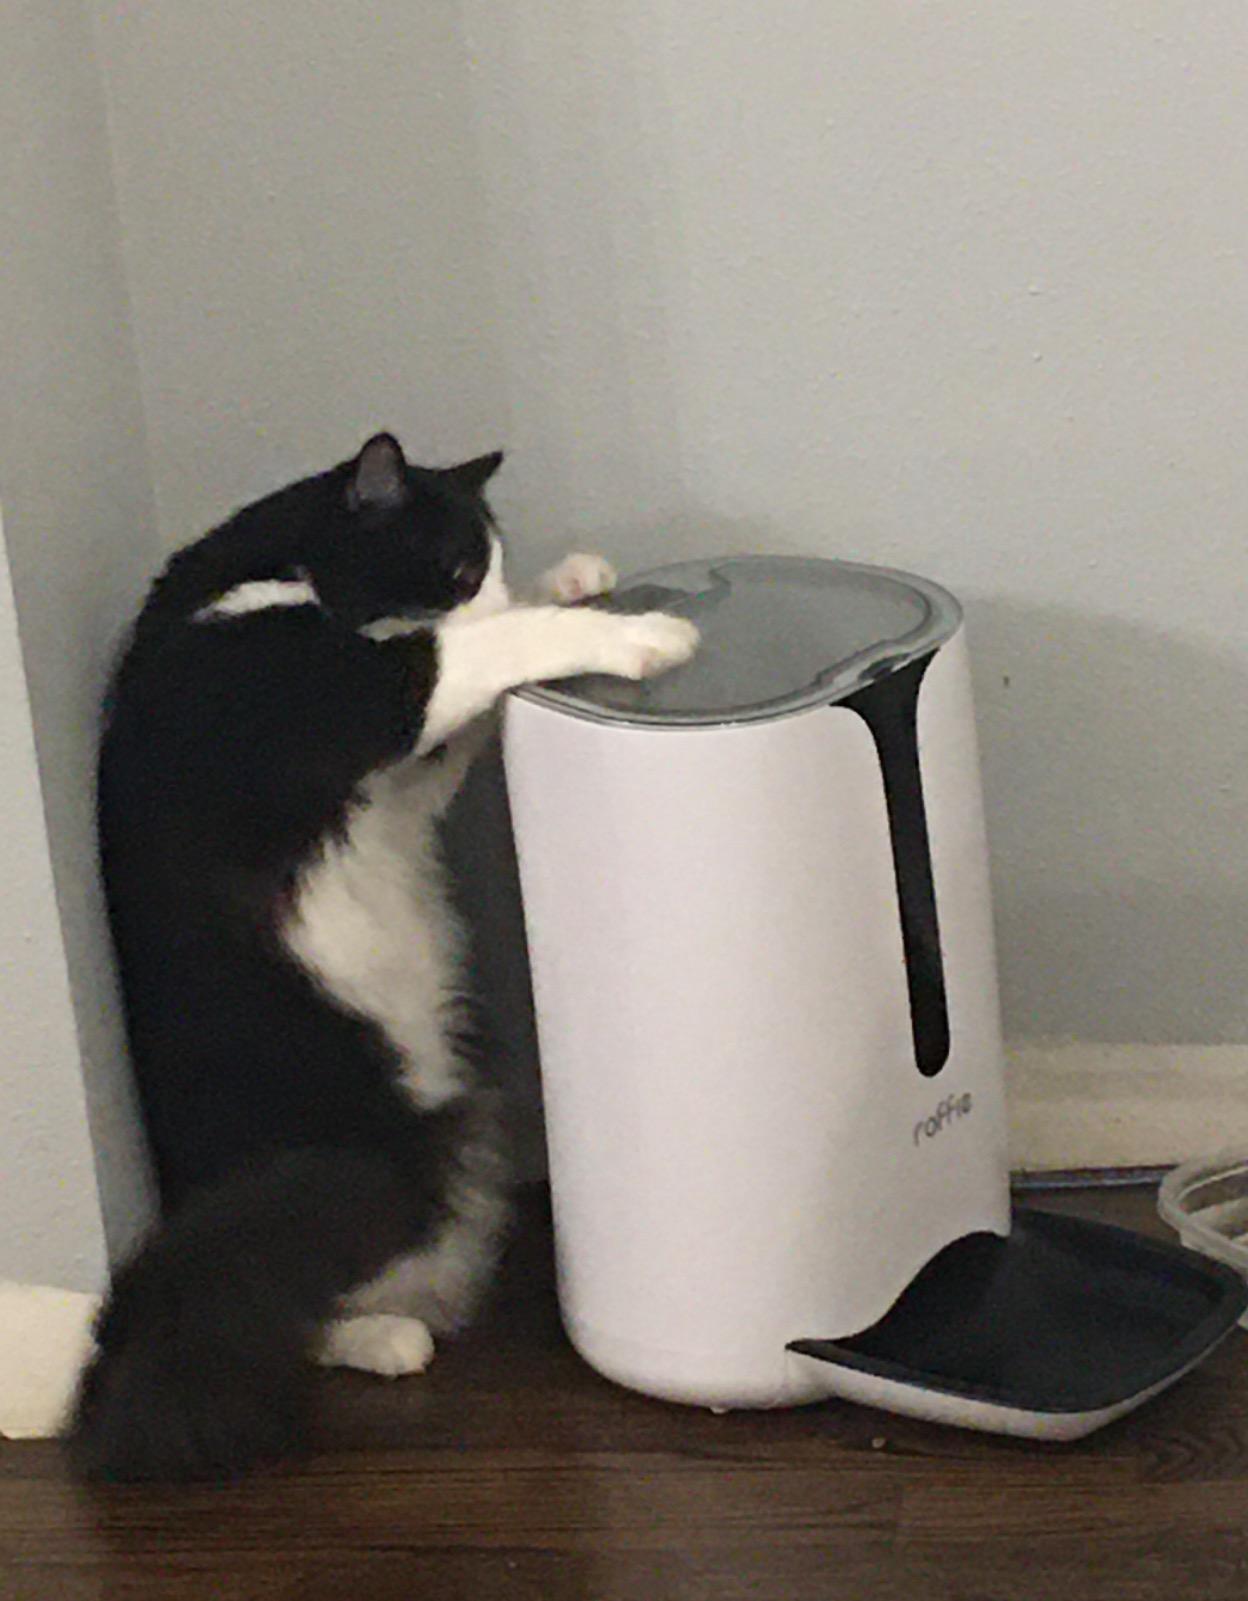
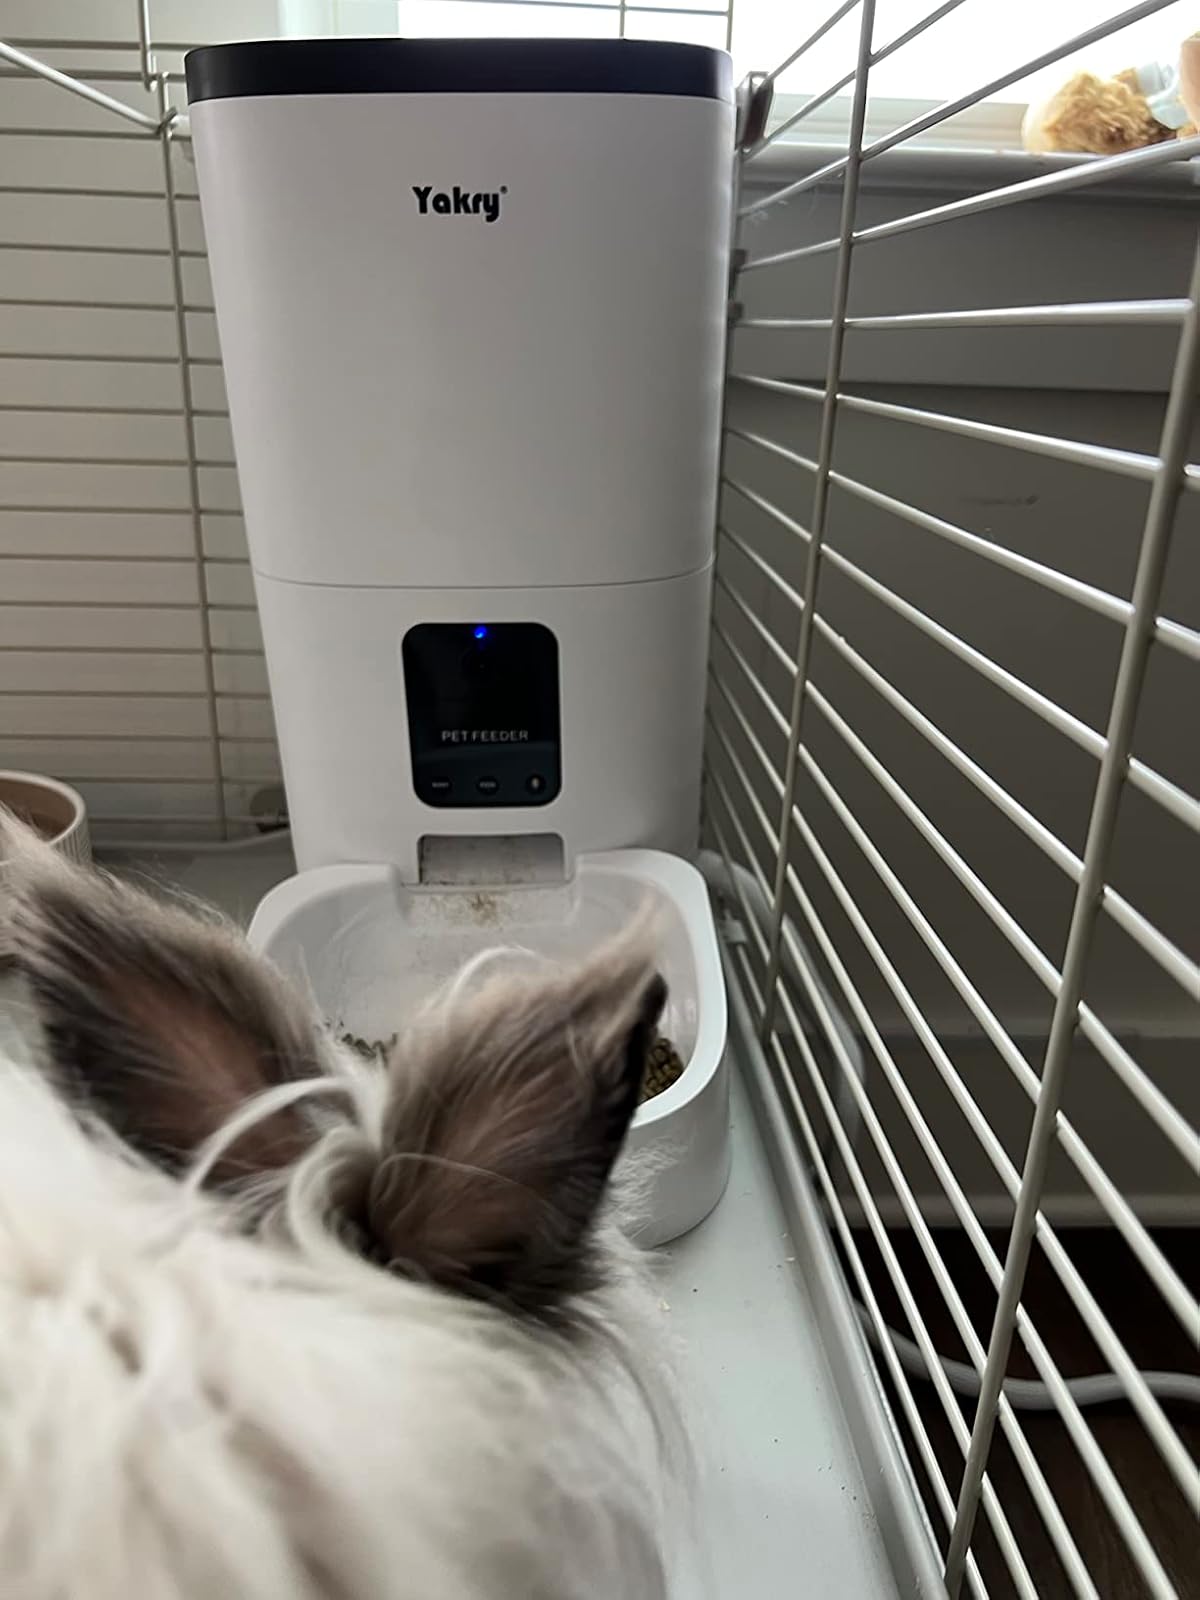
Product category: items_feeder
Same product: no